Haller Plain

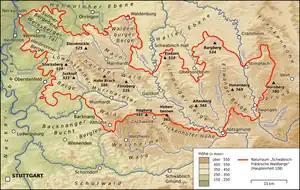
The Haller Plain (part of the Hohenlohe Plain) north of the Swabian-Franconian Forest

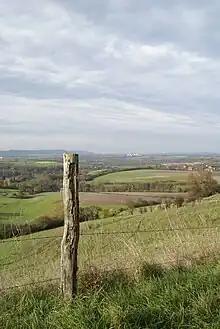
View from the Limpurg Hills near Michelbach of the Haller Plain. The Waldenburg Hills are on the left horizon

The Haller Ebene is a plain in the German state of Baden-Württemberg which forms part of the Hohenlohe Plain and stretches from Bad Mergentheim via Rothenburg, Uffenheim, Crailsheim, Öhringen as far as Schwäbisch Hall. The Haller Ebene specifically refers to that region of the Hohenloher Ebene around the town of Schwäbisch Hall.